List of Burger King products

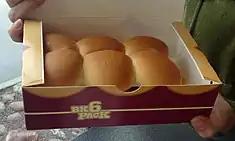
An order of BK Burger Shots

As far back as the 1970s, international fast food restaurant chain Burger King has attempted to introduce a premium line of burgers. These sandwiches are part of a system which eventually became known as the barbell strategy; a plan designed to expand Burger King's menu with both more sophisticated, adult-oriented fare along with products that are more value-oriented. This program is intended to bring in a larger, more affluent adult audience who will be willing to spend more on the better quality products on one side while maintaining a lower cost value menu dedicated to a more cost-conscious audience on the other. The hope is that the customers would be drawn in initially for the lower prices of the value-menu and upgrade to the more expensive products, upping overall sales.